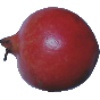
Label: pomegranate